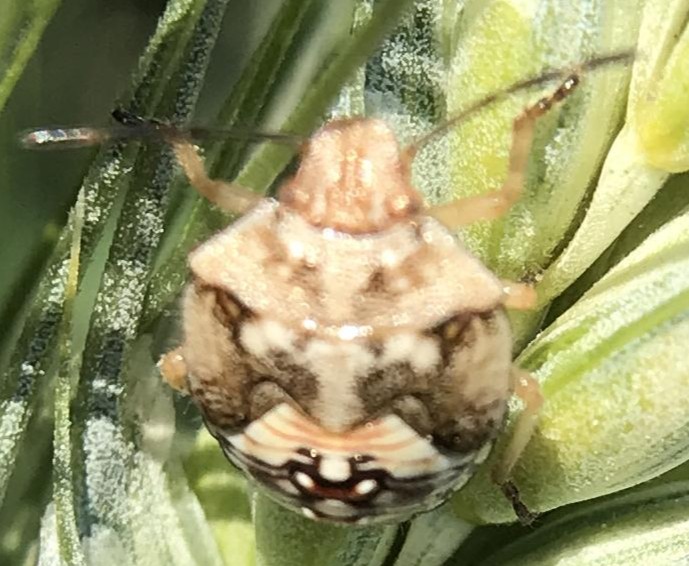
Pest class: stink_bug